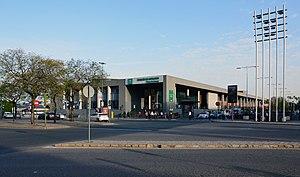
Gare routière Plaza de Armas de Séville (Espagne). Español: Estación de autobuses Plaza de Armas (Sevilla, España).
La gare routière de Séville - Plaza de Armas est une gare routière interurbaine et internationale de Séville. Construite à l'occasion de l'Exposition universelle de 1992, elle est la plus grande gare routière de la ville, les autres étant celles du Prado de San Sebastián et de San Fernando.
Séville est une ville du Sud de l’Espagne, capitale de la province de Séville et de la communauté autonome d’Andalousie.